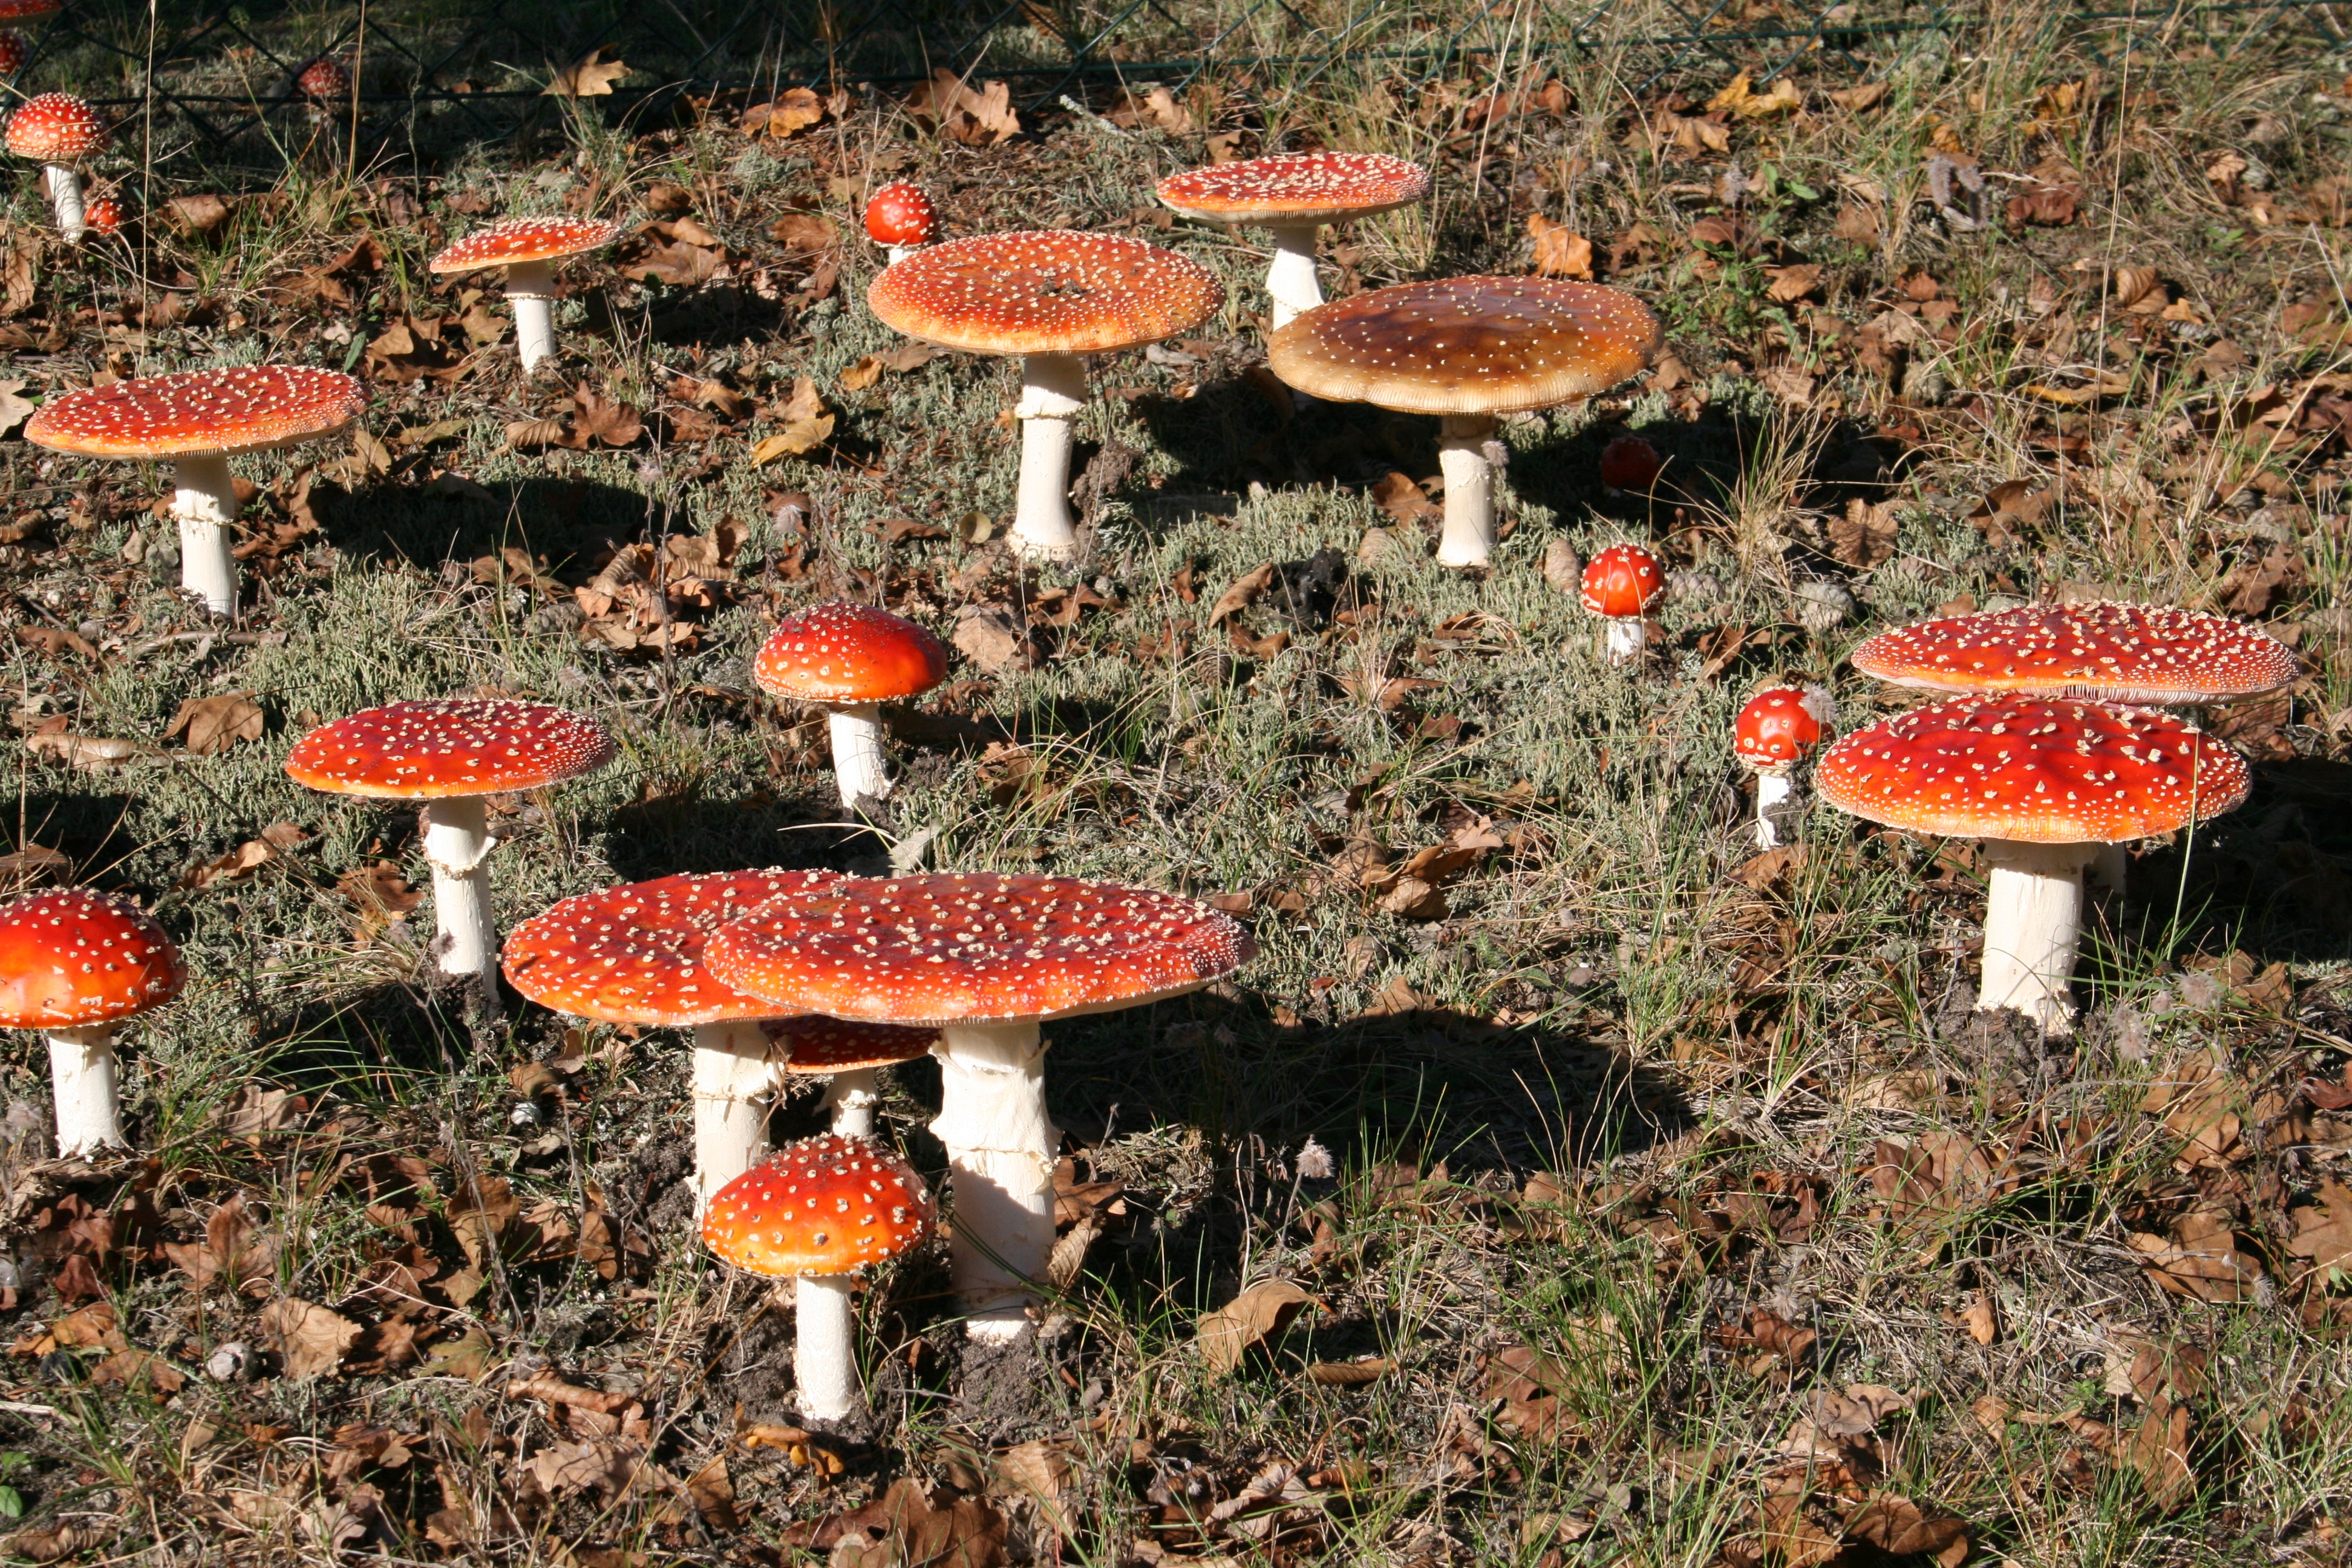
gift, red, autumn, mushroom, close, fungus, mushrooms, fly agaric, toxic, agaric, fungal species, edible mushroom, medicinal mushroom